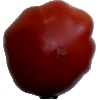
Label: tomato_heart